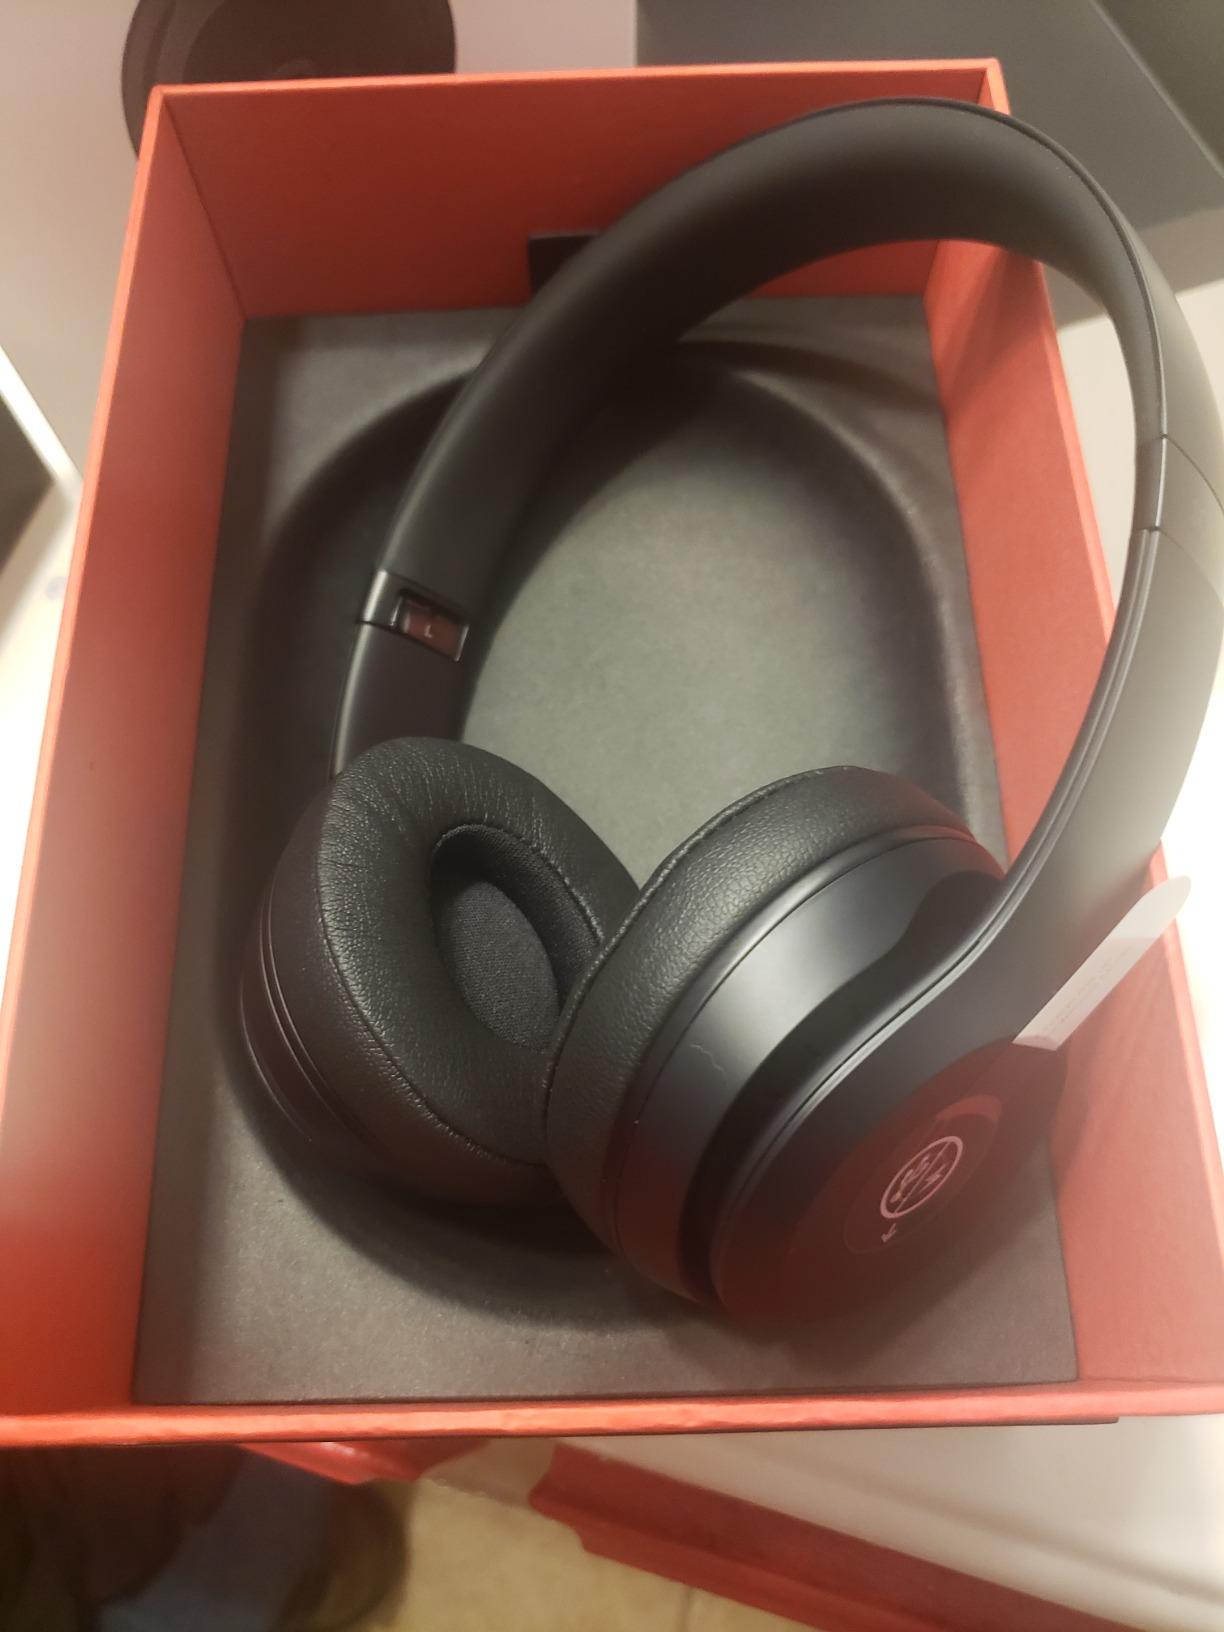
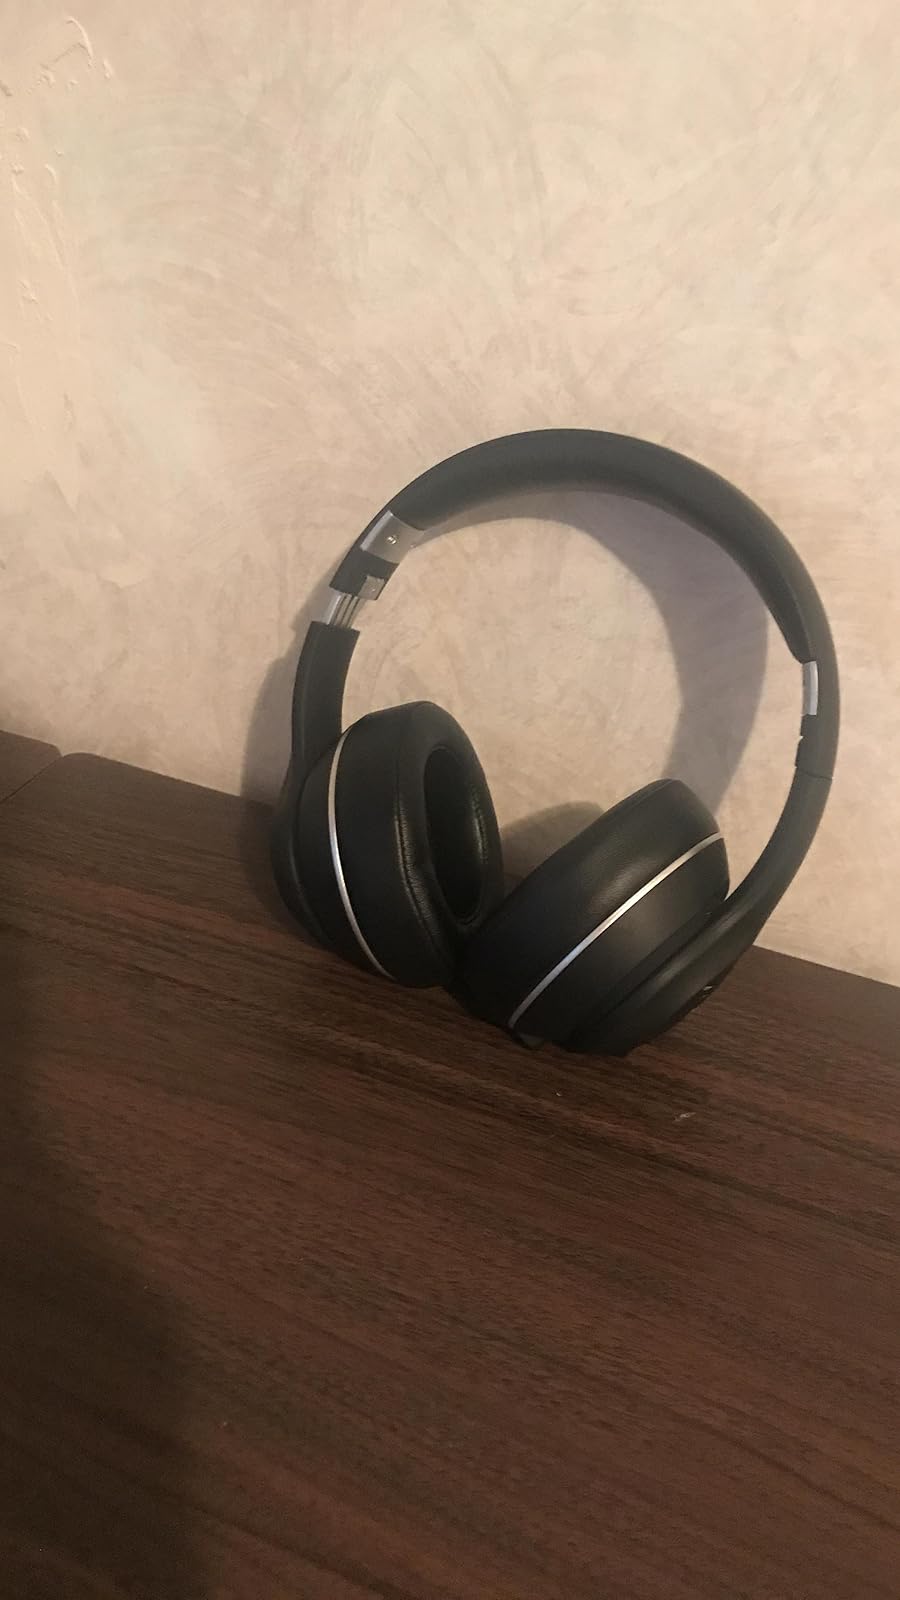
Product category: headphones
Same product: no